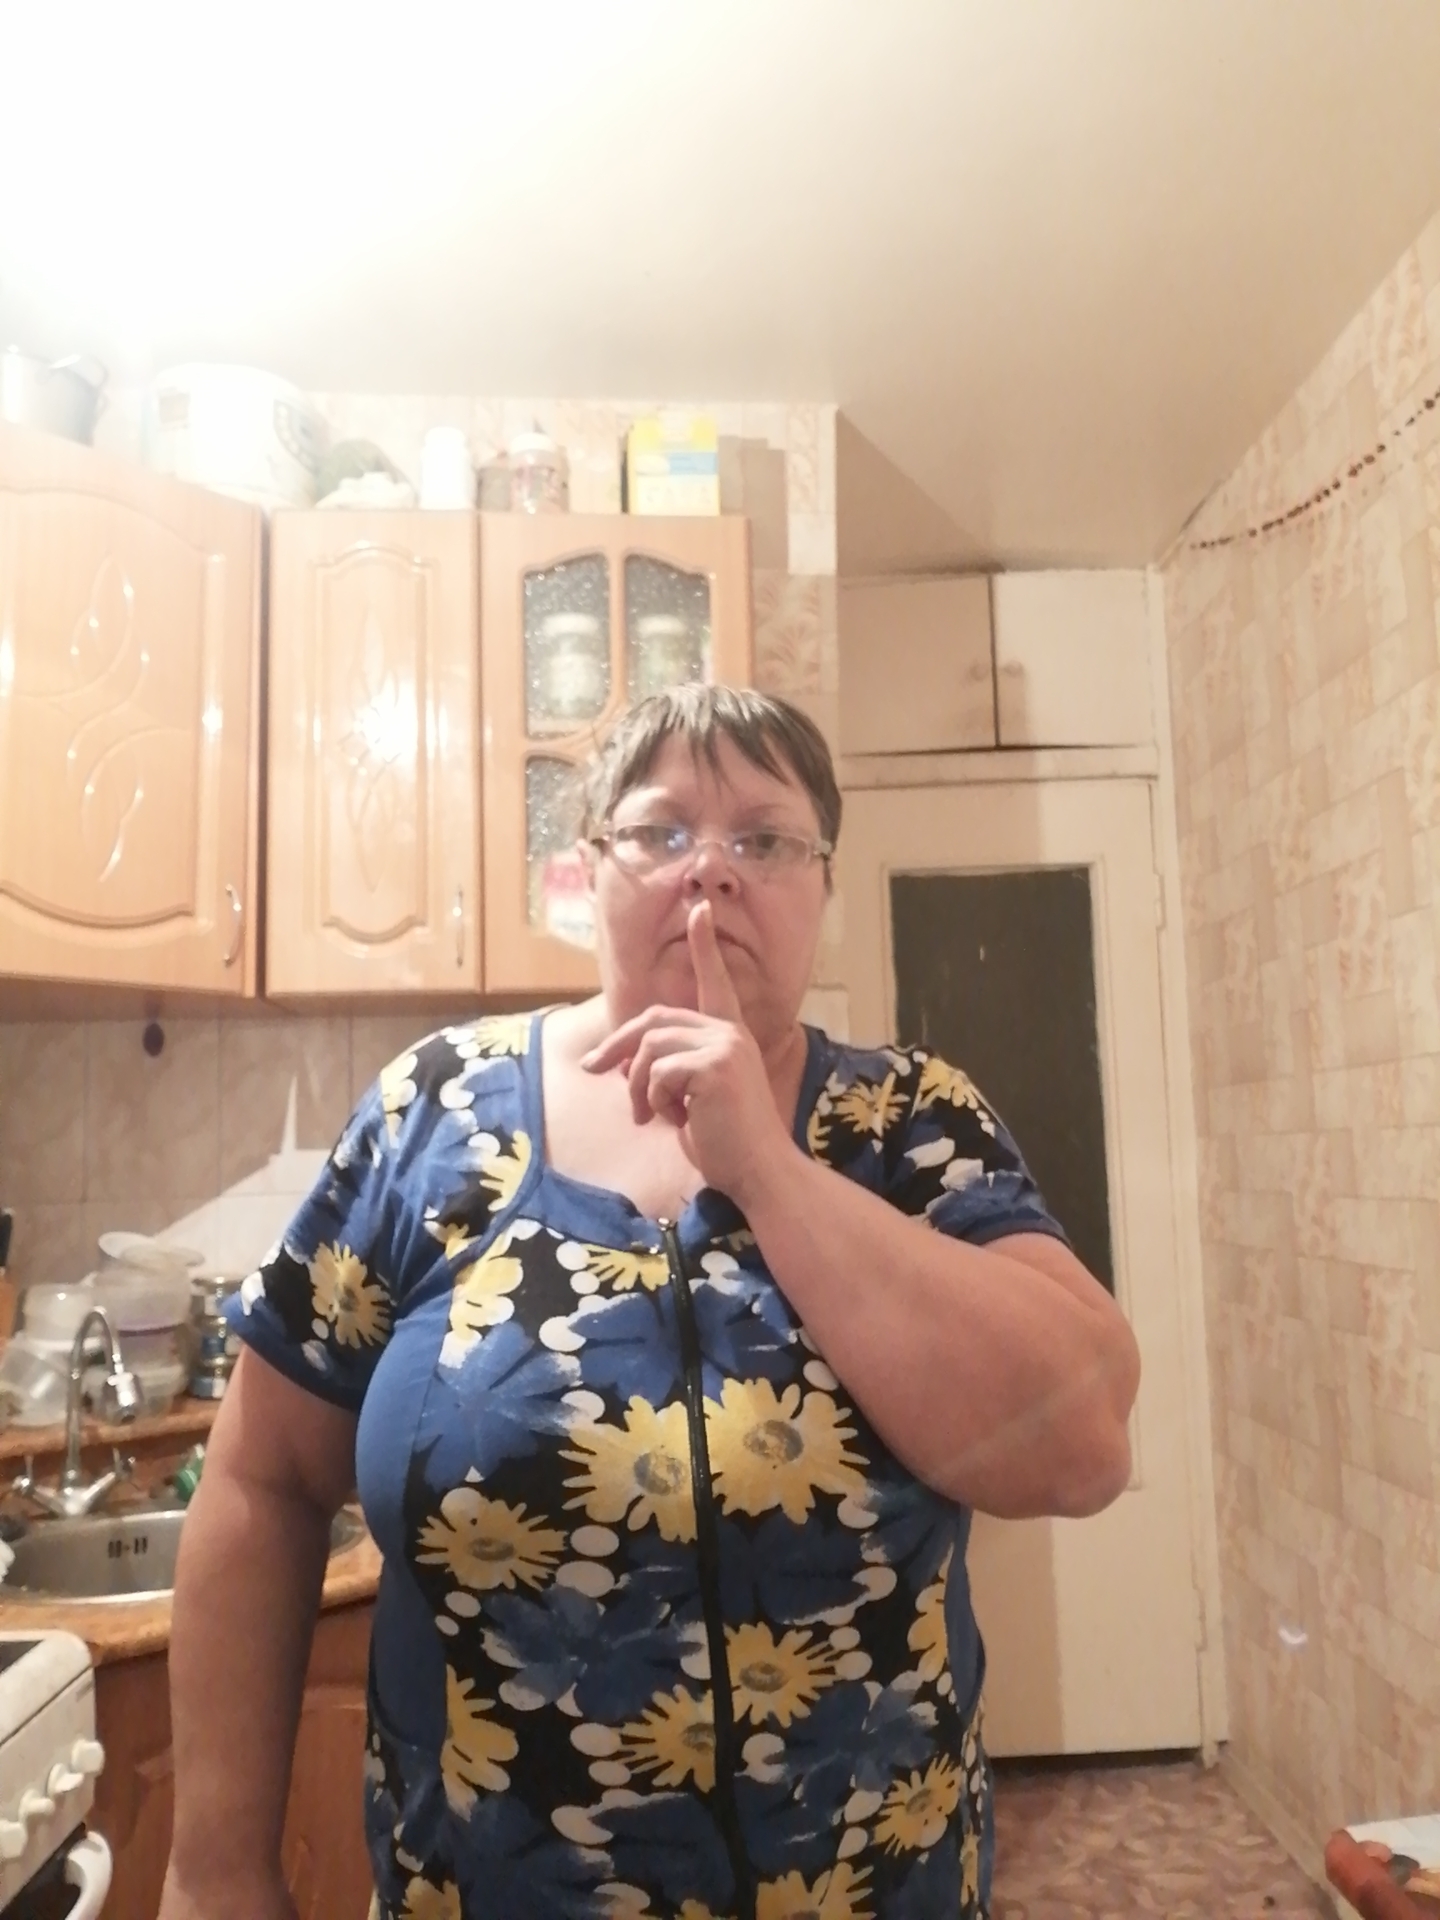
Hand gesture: mute